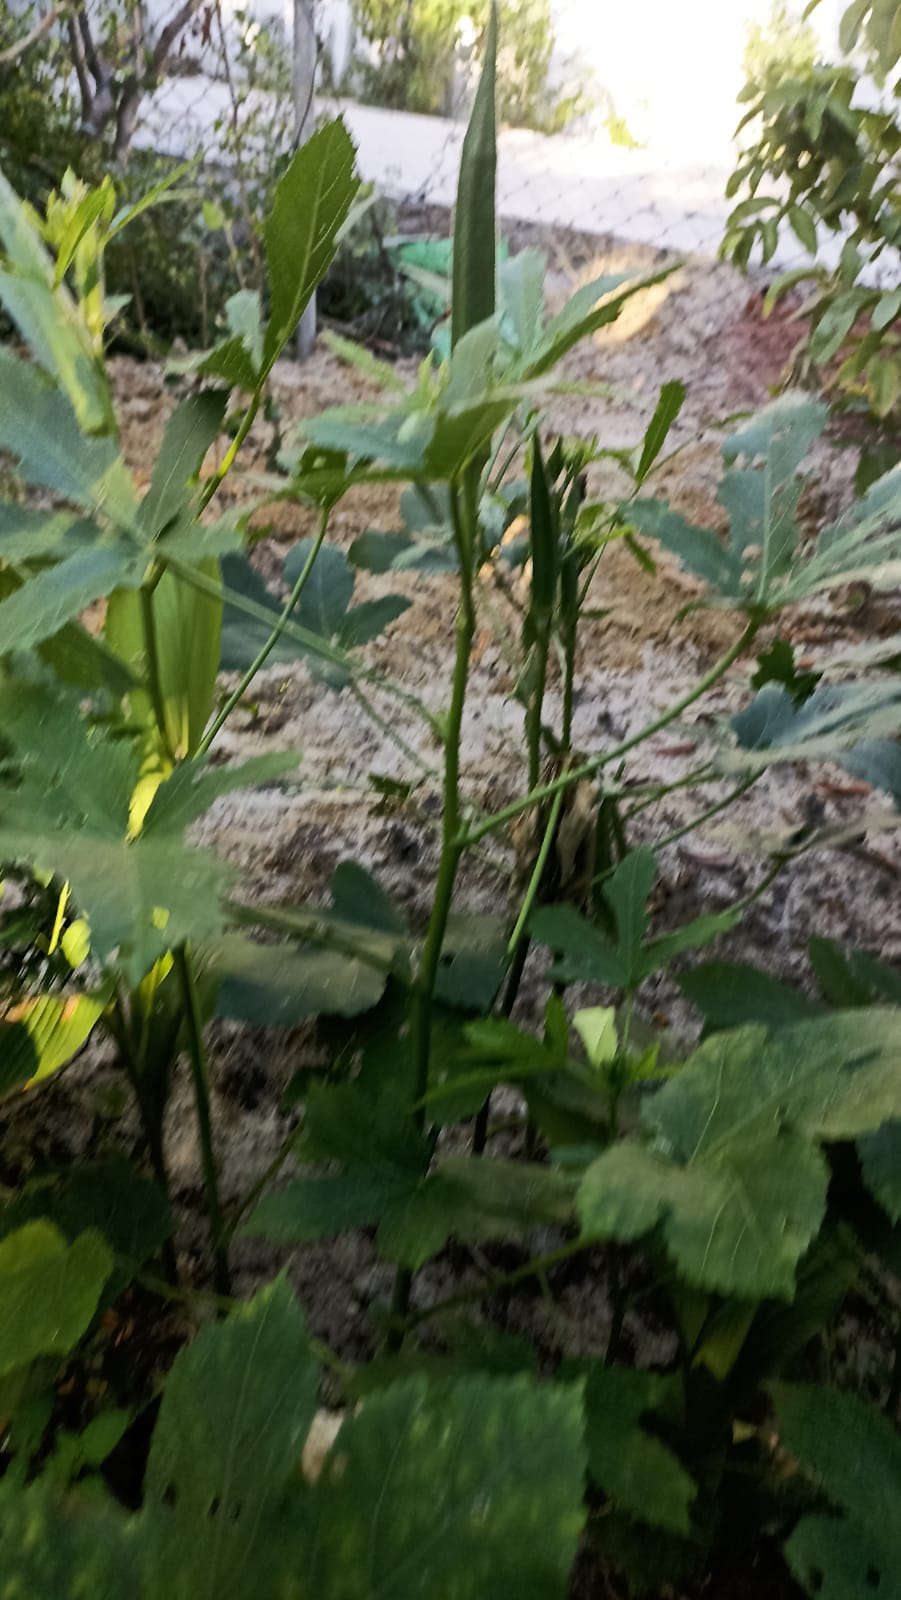
Label: Over-mature